Northern European short-tailed sheep

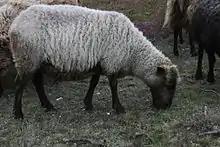
Shetland ewe

The Northern European short-tailed sheep are a group of traditional sheep breeds or types found in Northern Europe, mainly in the British Isles, Scandinavia, Iceland, Greenland, and the area around the Baltic. They are thought to be derived from the first sheep brought to Europe by early farmers. They are hardy sheep, adapted to harsh environments, but they are small and have been replaced in most areas with later types of larger, long-tailed sheep.